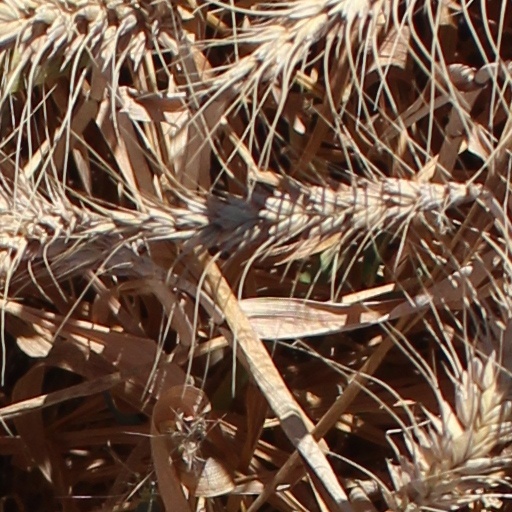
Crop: wheat